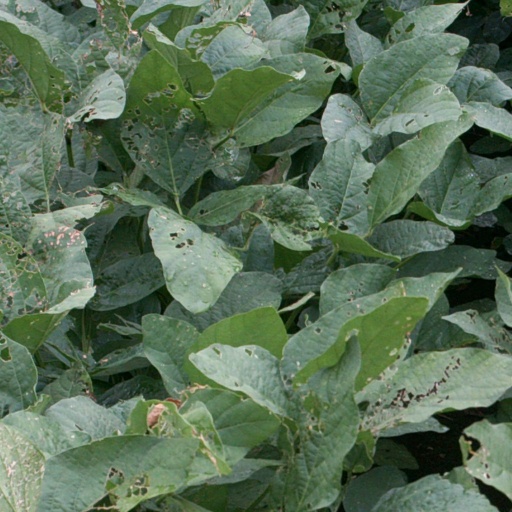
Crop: soybean